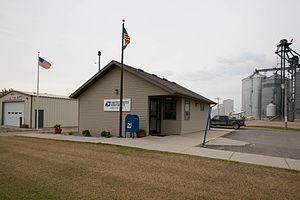
Colfax est une ville située dans le comté de Richland, dans l’État du Dakota du Nord, aux États-Unis. Lors du recensement de 2010, sa population s’élevait à 121 habitants.